Carl English

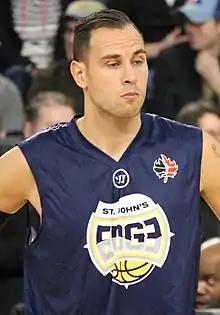
English with the St. John's Edge in 2017

Carl Jerome English (born February 2, 1981) is a Canadian former professional basketball player and general manager for the St. John's Edge of the National Basketball League of Canada. A shooting guard, he has also played for the Canadian national team.